Croat–Bosniak War

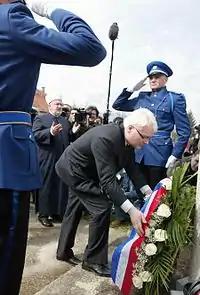
Ivo Josipović and Mustafa Cerić commemorating the Ahmići massacre.

In February 1994, Boban and HVO hardliners were removed from power, while "criminal elements" were dismissed from ARBiH. On 26 February talks began in Washington, D.C., between the Bosnian government leaders and Mate Granić, Croatian Minister of Foreign Affairs, to discuss the possibilities of a permanent ceasefire and a confederation of Bosniak and Croat regions. Under strong American pressure, a provisional agreement on a Croat-Bosniak Federation was reached in Washington on 1 March. On 18 March, at a ceremony hosted by US President Bill Clinton, Bosnian Prime Minister Haris Silajdžić, Croatian Foreign Minister Mate Granić and President of Herzeg-Bosnia Krešimir Zubak signed the ceasefire agreement. The agreement was also signed by Bosnian President Alija Izetbegović and Croatian President Franjo Tuđman, and effectively ended the Croat–Bosniak War. Under the agreement, the combined territory held by the Croat and Bosnian government forces was divided into ten autonomous cantons. According to Tuđman, Croatian support came only on the condition of American assurance of Croatia's territorial integrity, an international loan for reconstruction, membership in NATO's Partnership for Peace program, and membership in the Council of Europe. According to Western media, Tuđman received intense American pressure, including a threat of sanctions and isolation.